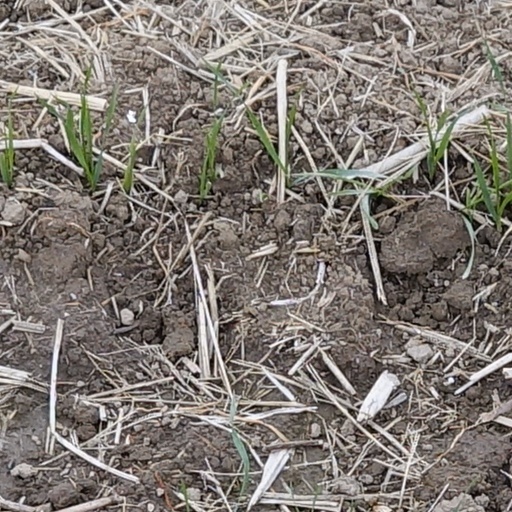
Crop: wheat